Blandfordia grandiflora

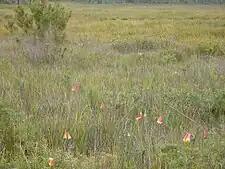
Habitat in the Gibraltar Range National Park

"Blandfordia grandiflora" is a tufted perennial plant with flat, linear, channelled leaves usually up to long and wide. The flowering stem is unbranched, up to long and about wide but sometimes up to long. There are between two and twenty flowers, each on a pedicel stalk up to long with a small bract near its base. The three sepals and three petals are fused to form a bell-shaped flower usually long and about wide at the tip. The base of the flower is narrow, then expands gradually towards the tip where there are six pointed lobes about long. The flower is usually red with yellow lobes, but sometimes entirely yellow. The stamens are attached to the inside wall of the flower tube, just below its middle. Flowering occurs from late spring to early summer, and is followed by the fruit which is a capsule about long on a stalk up to long.